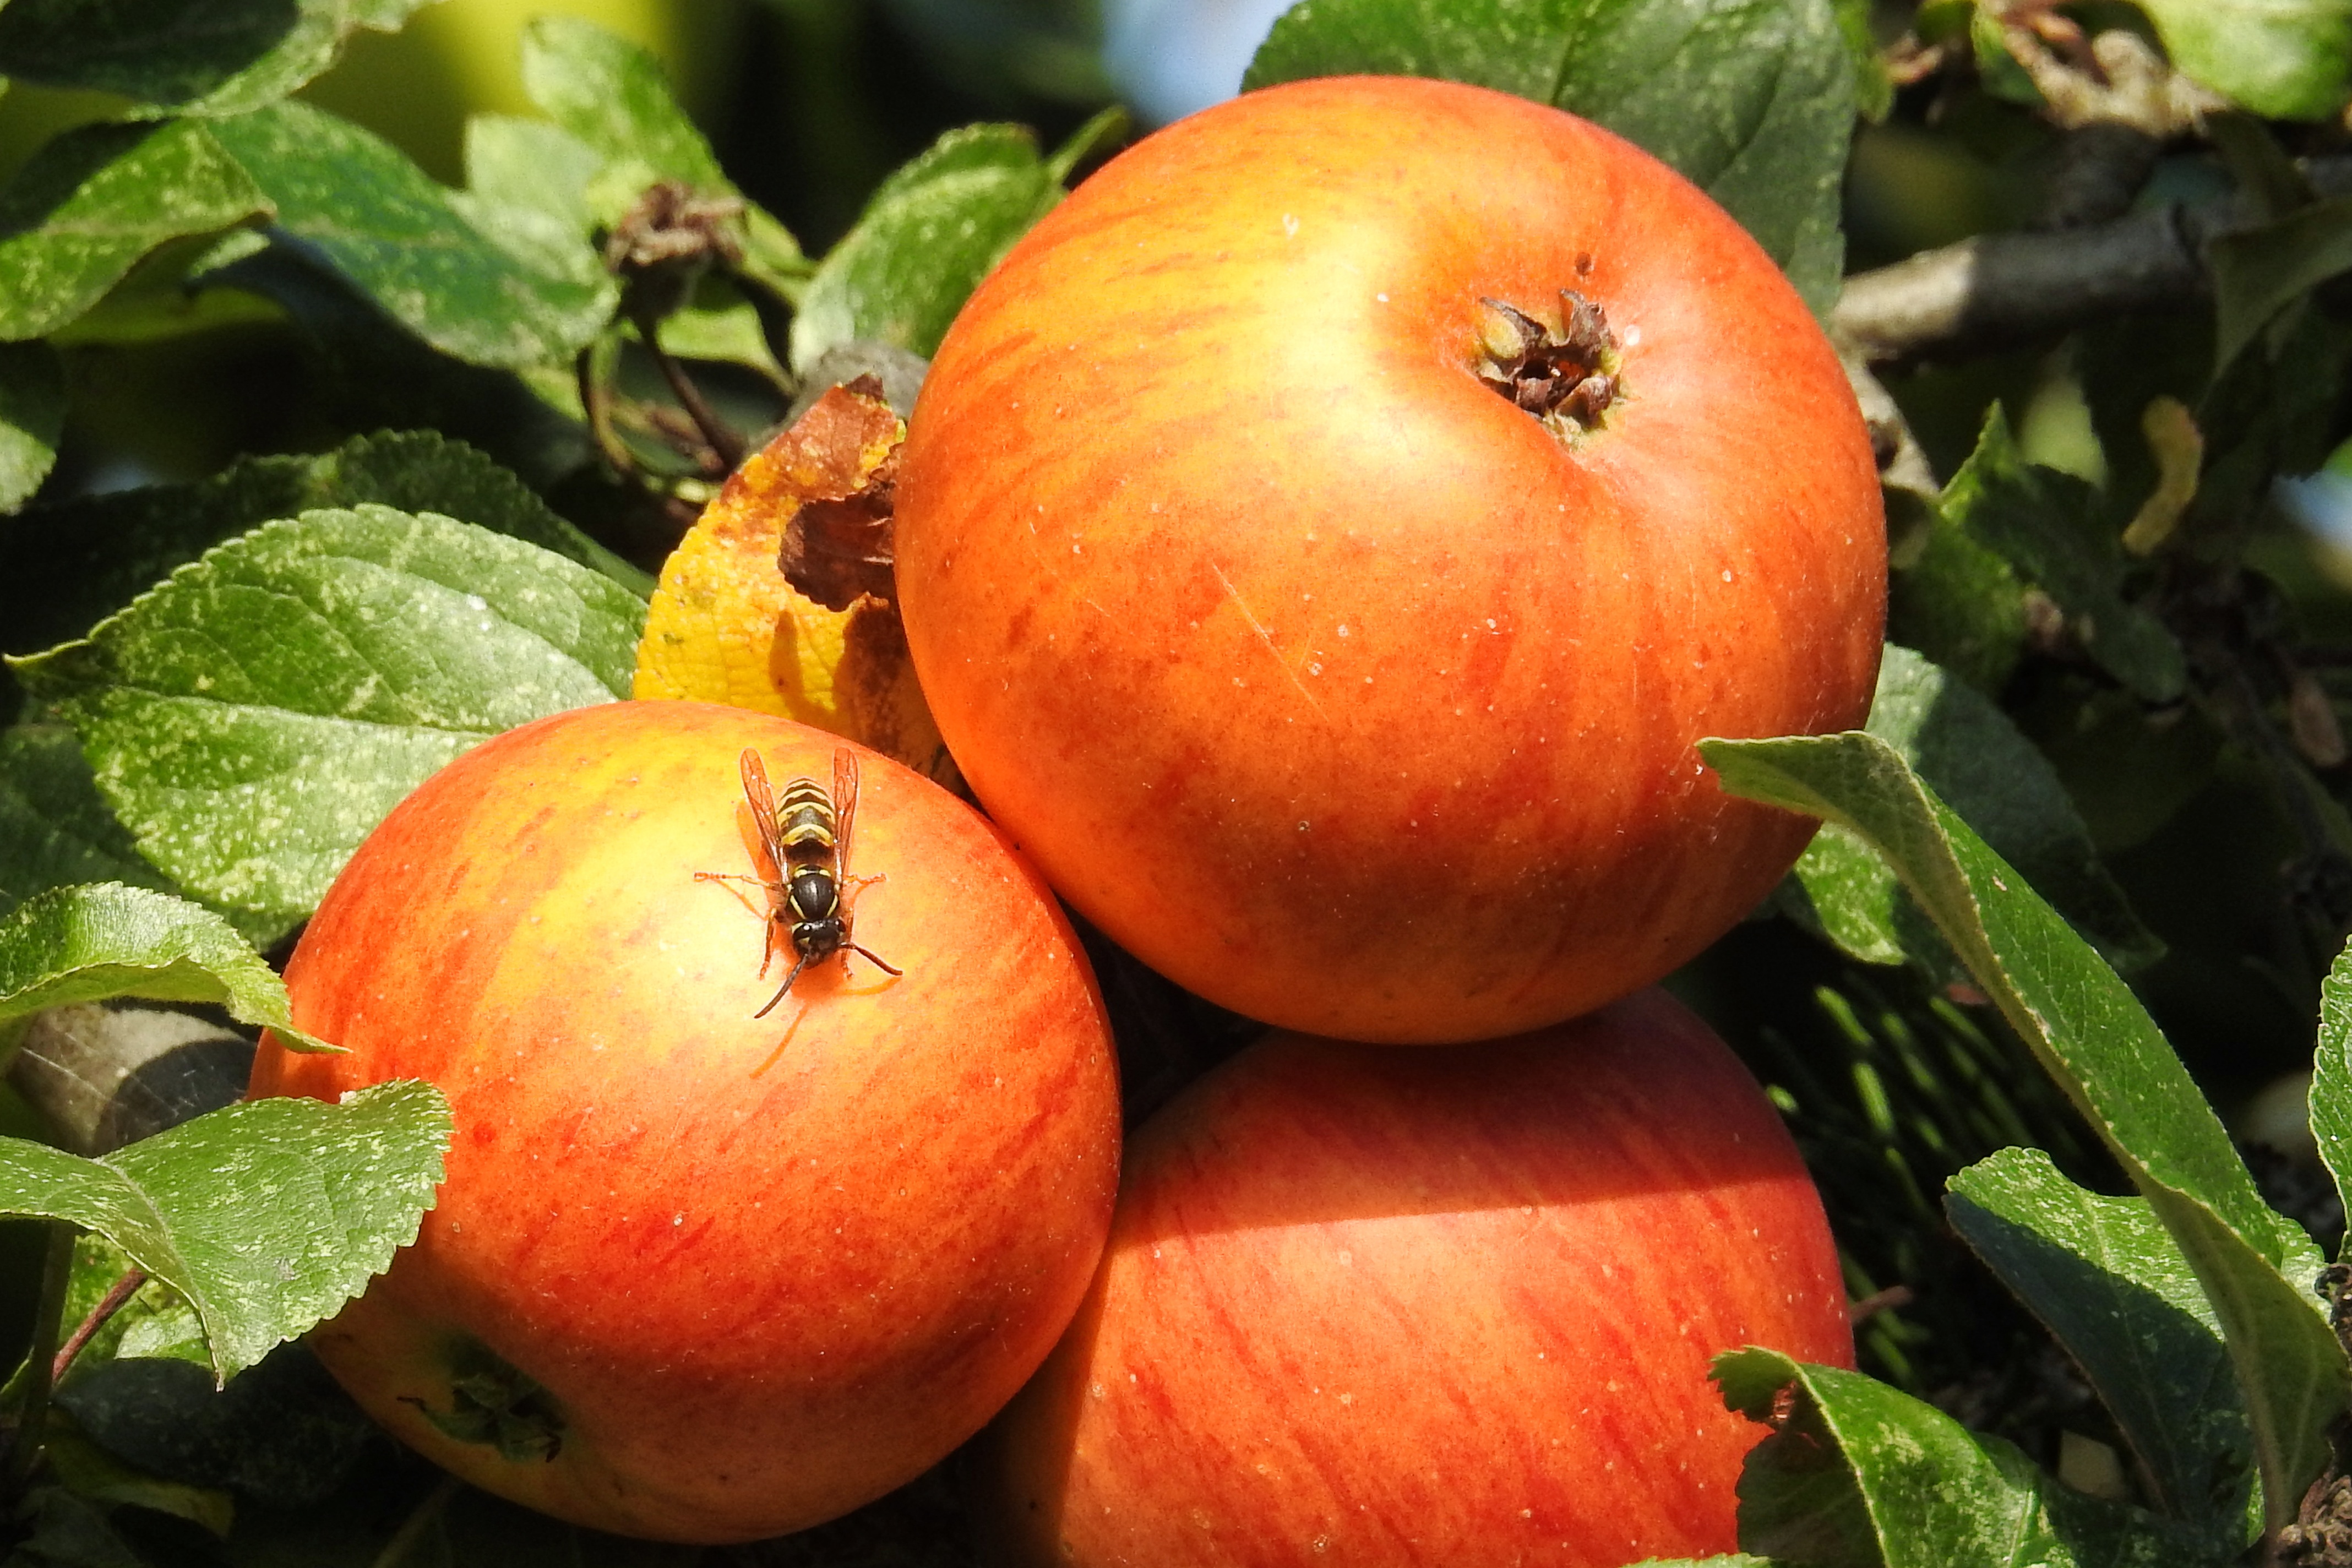
apple, plant, fruit, flower, food, red, produce, vegetable, insect, autumn, tomato, leaves, wasp, apple tree, macro photography, kernobstgewaechs, flowering plant, rose family, land plant